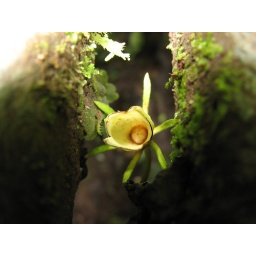
A tiny flower growing--very carefully--between two wooden planks on the platform in the previous picture.